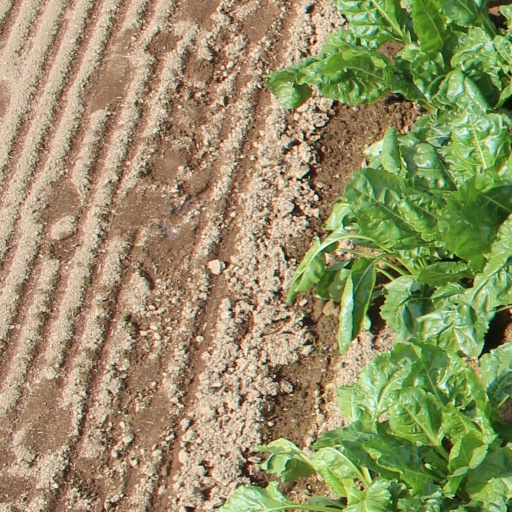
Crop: sugar beet